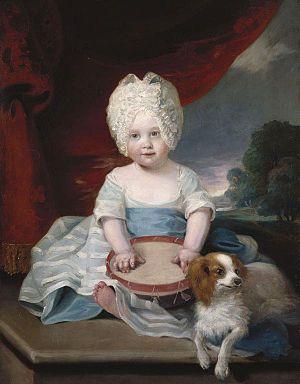
La princesse Amélie du Royaume-Uni, née le 7 août 1783 et morte le 2 novembre 1810, est le quinzième enfant et la sixième fille du roi George III du Royaume-Uni et de son épouse Charlotte de Mecklembourg-Strelitz. Restée célibataire, elle n'eut pas de descendance.